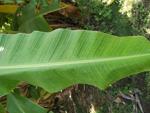
Label: xamthomonas